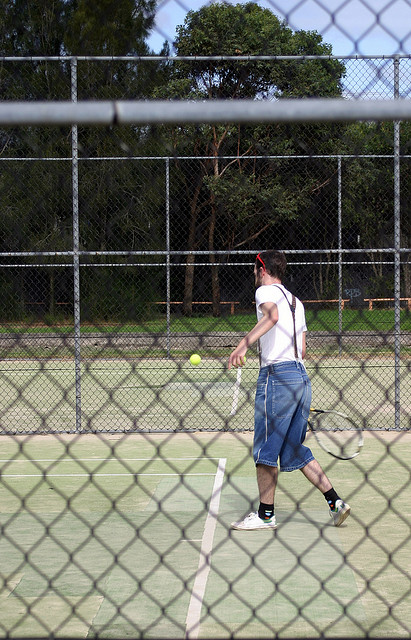
một người đàn ông đang vung vợt để đánh quả bóng tennis